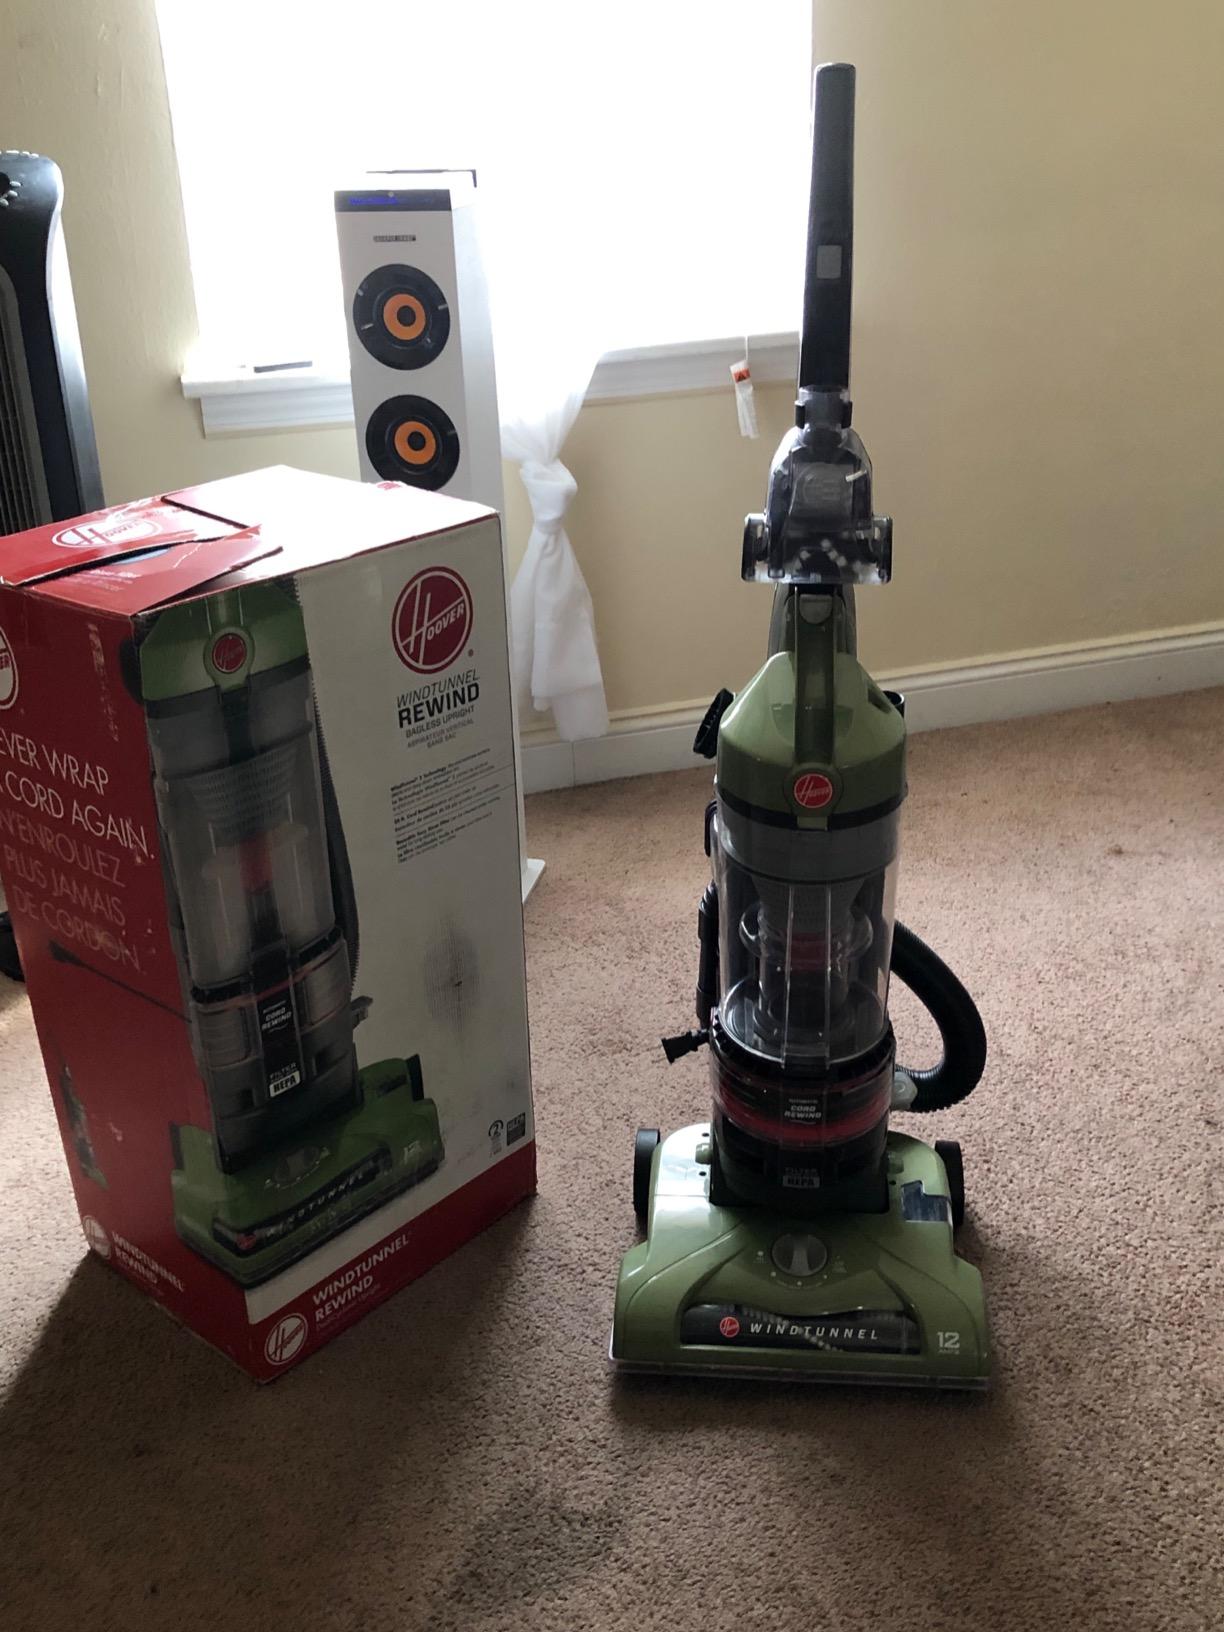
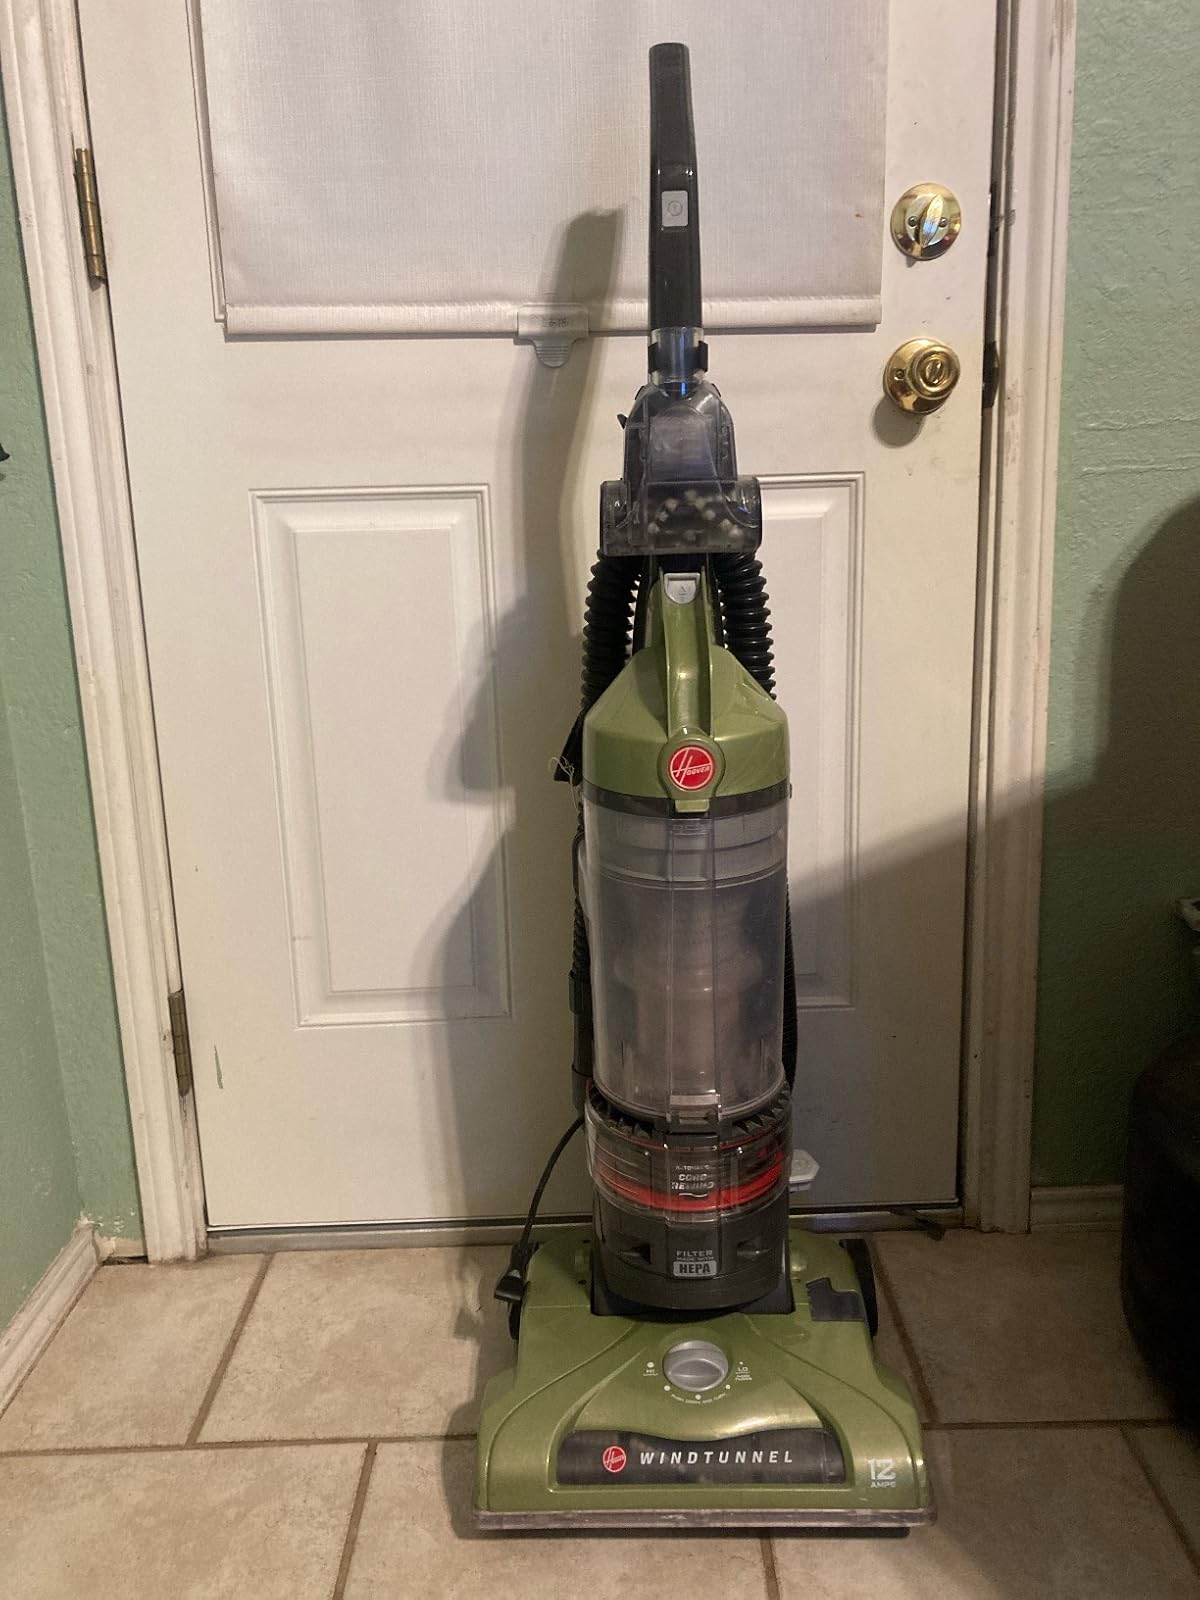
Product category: items_vacuum
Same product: yes